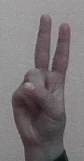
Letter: taa